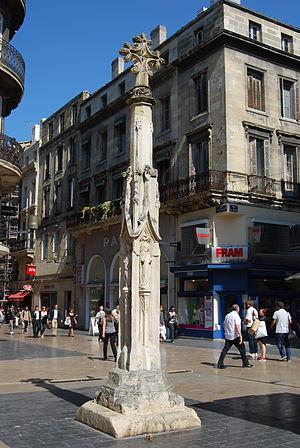
Croix du cimetière Saint-Projet, Place Saint-Projet (Inscrit, 1926) This building is inscrit au titre des Monuments Historiques. It is indexed in the Base Mérimée, a database of architectural heritage maintained by the French Ministry of Culture,
L'église Saint-Projet est située rue Tustal à Bordeaux. Construite au XIVᵉ siècle, il ne reste que la tour avec une inscription au monument historique depuis 1965.
Cet article recense les monuments historiques de Bordeaux, en France.